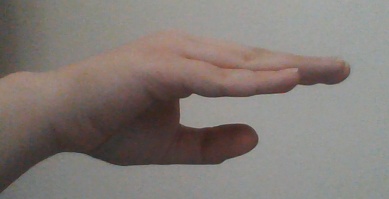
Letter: jeem